Blaenavon Industrial Landscape

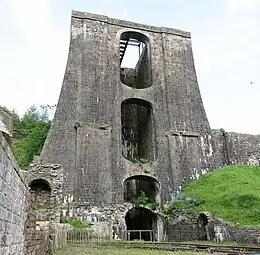
Blaenavon water balance tower

Blaenavon Industrial Landscape, in and around Blaenavon, Torfaen, Wales, was inscribed a World Heritage Site by UNESCO in 2000.